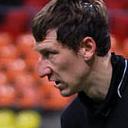
Age: 32